Conrad II (bishop of Hildesheim)

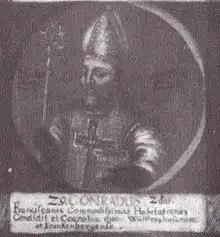
Portrait on a late 18th-century medallion

Conrad II of Reifenberg (late 12th century – 18 December 1249) was Bishop of Hildesheim from 1221 to 1246. During his tenure, the Bishopric of Hildesheim was raised to an Imperial State ("Hochstift"), when Conrad was vested with secular rights of a prince-bishop by Emperor Frederick II in 1235.